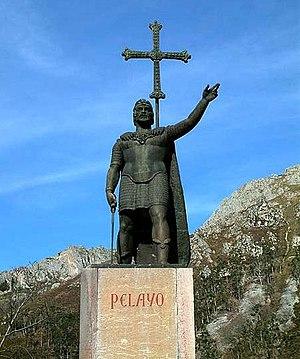
Ramire Iᵉʳ, né vers 790, certainement à Oviedo, et mort le 1er février 850 dans son palais de Naranco à Oviedo, est roi des Asturies.
Covadonga est une paroisse de la commune de Cangas de Onís, située dans la principauté des Asturies, en Espagne.
La bataille de Covadonga, qui se déroule pendant l'été 722, oppose le califat omeyyade au royaume des Asturies. C'est de la victoire asturienne que l'on fait usuellement commencer la Reconquista, qui ne s'achèvera qu'en 1492, soit 770 ans plus tard.
Don Pelayo est une sculpture de l'artiste espagnol Gerardo Zaragoza inaugurée en 1964 à Covadonga, dans les Asturies.
Le royaume des Asturies fut la première entité politique chrétienne établie sur la péninsule Ibérique après la chute du royaume wisigoth et la conquête musulmane de l'Hispanie. Le royaume perdura de 718 à 925, lorsque Fruela II accéda au trône du royaume de León.
La Reconquista est le nom donné à la période du Moyen Âge durant laquelle s'est produite la reconquête, par les royaumes chrétiens, des territoires de la péninsule Ibérique et des îles Baléares occupés par les musulmans. Il est communément admis que la Reconquista commence lors de la première moitié du VIIIᵉ siècle ; néanmoins, l'année exacte de son début reste sujette à débat. La victoire asturienne lors de la bataille de Covadonga en 722 est une des dates admises comme le point de départ de la reconquête. Elle s'achève le 2 janvier 1492 dans l'actuelle Espagne, lorsque les « Rois catholiques » prennent le dernier bastion musulman à Grenade.